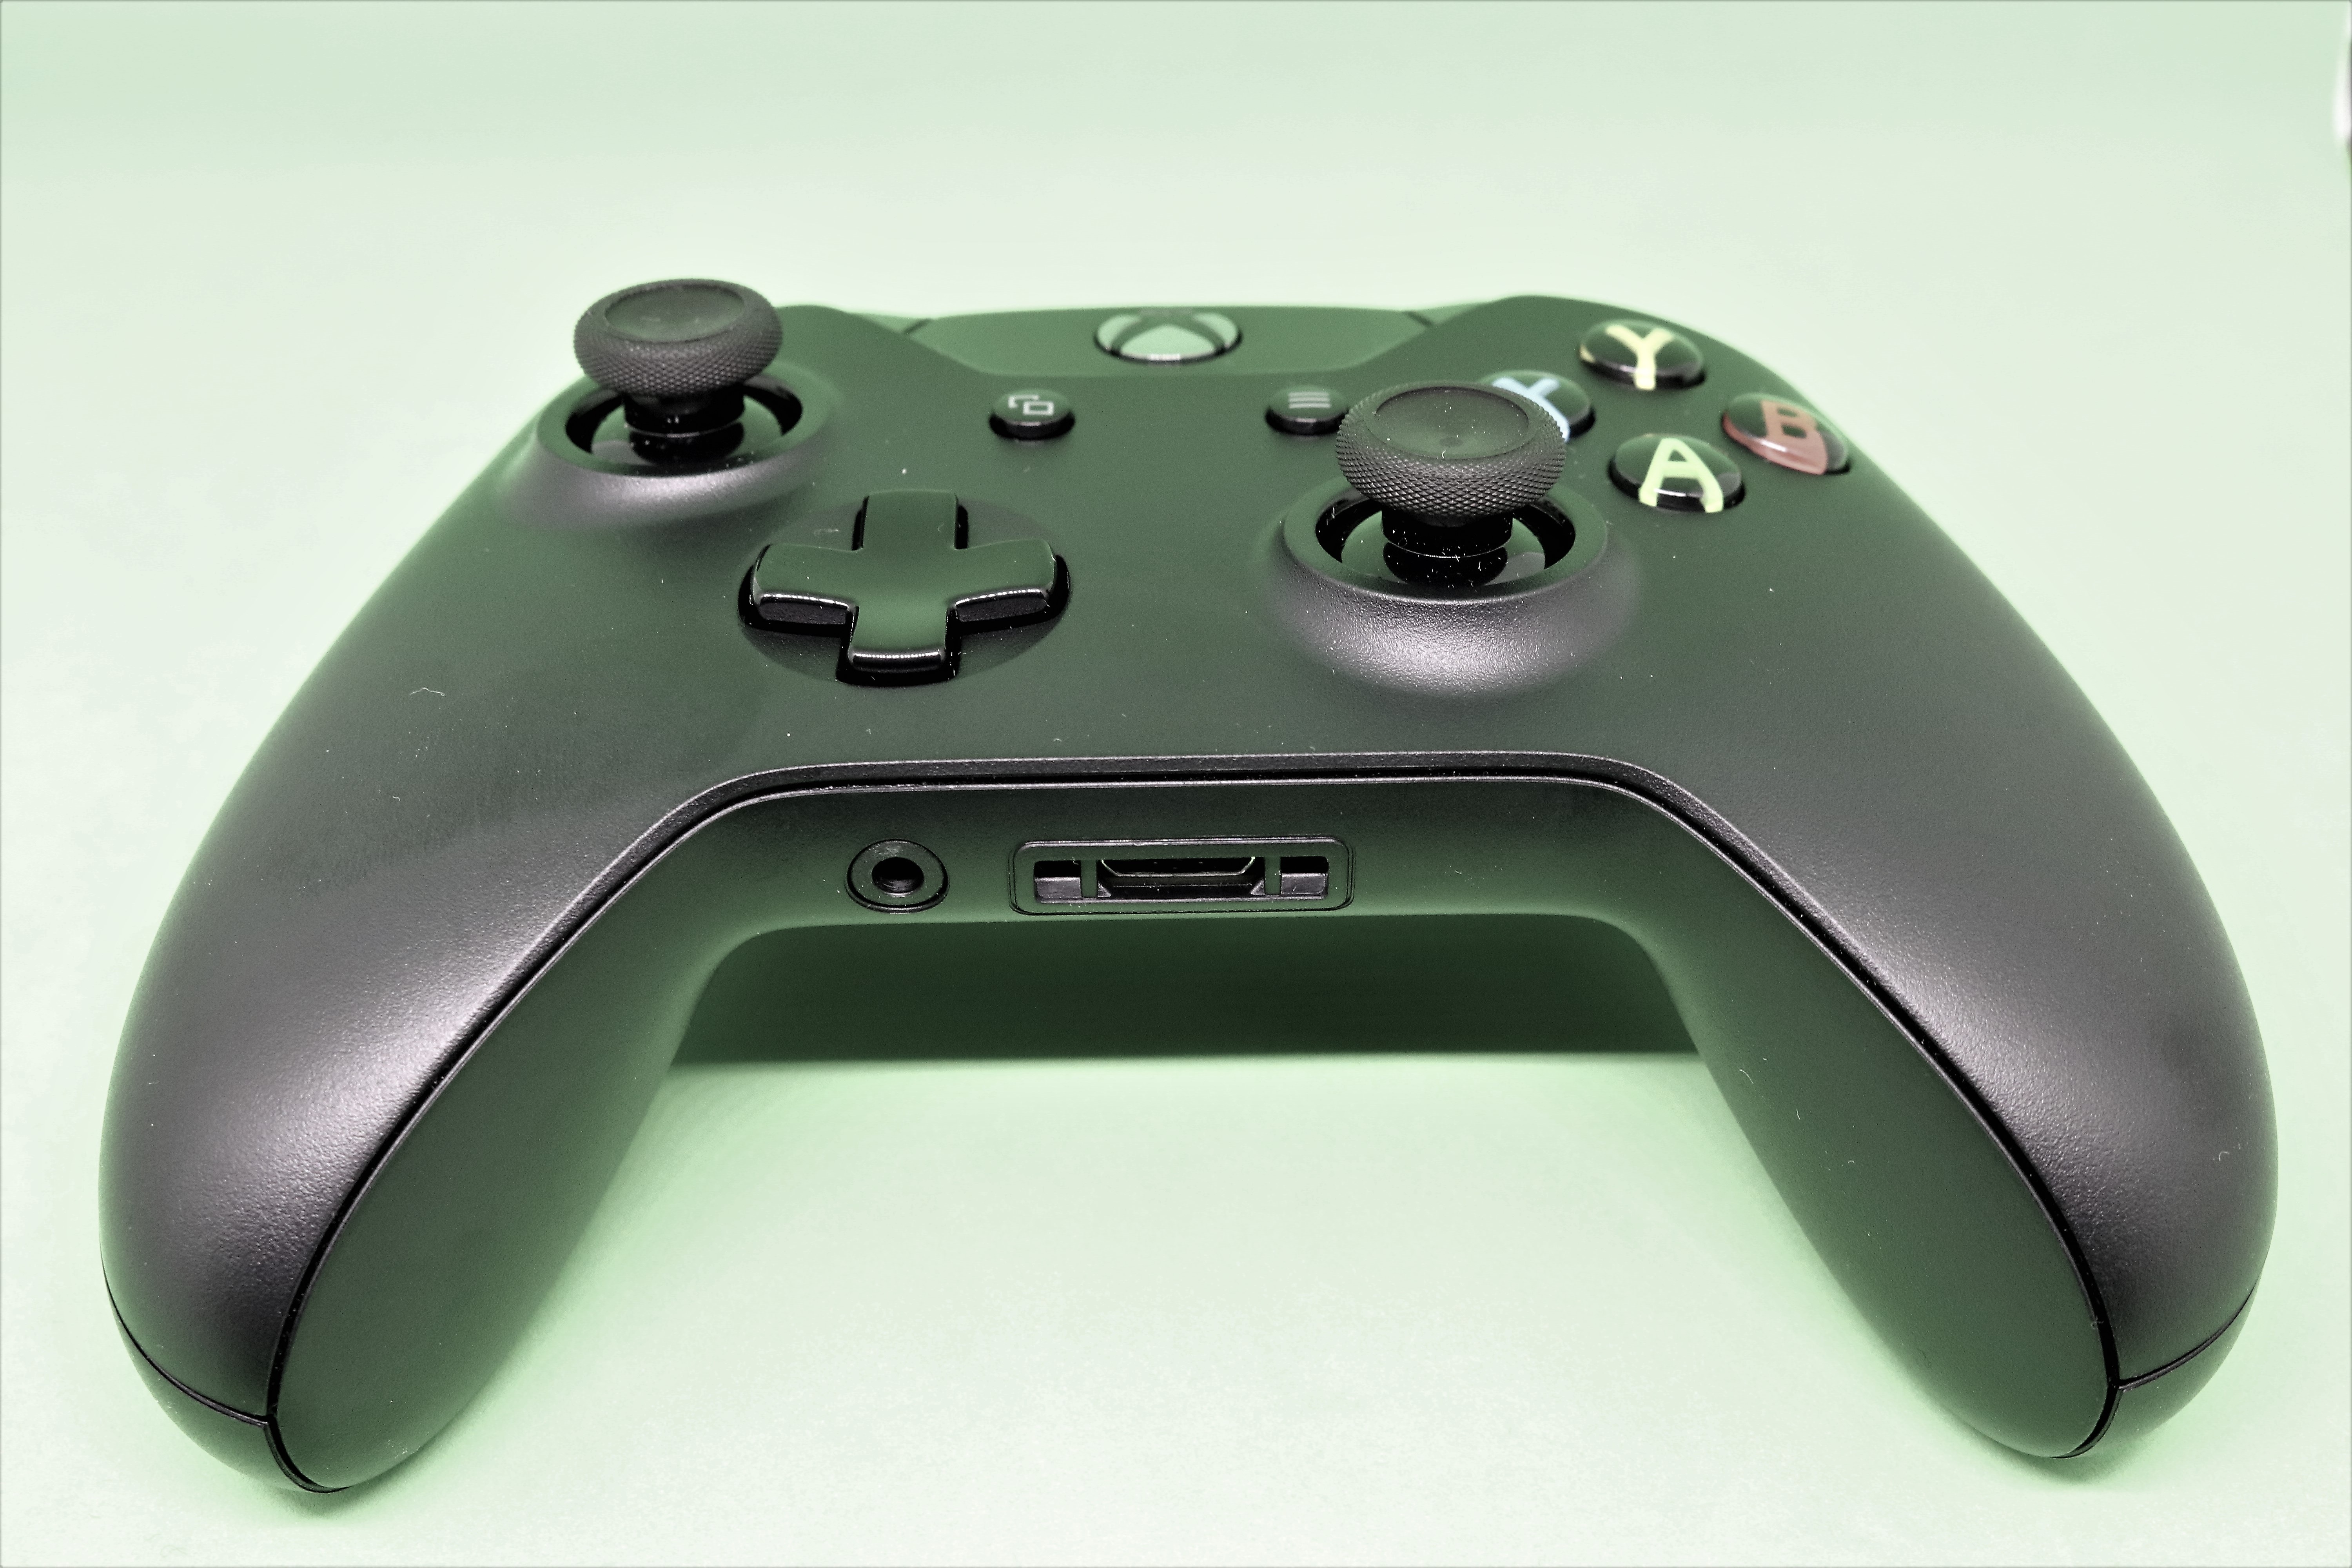
technology, joystick, controller, play, gadget, console, gaming, gamer, pad, xbox, joypad, game controller, xbox 360, electronic device, playstation accessory, playstation 3 accessory, xbox accessory, all xbox accessory, xbox one controller, games controller